Irsina

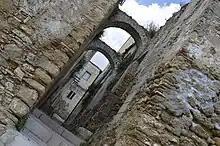
View of Irsina's old town

Irsina is an agricultural town perched 550 metres (1,800 ft) above sea level. The town overlooks a grain plateau which produces much of the pasta used across Italy. The economy is mostly based on agriculture, with the production of cereals and wine.